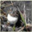
Label: frog